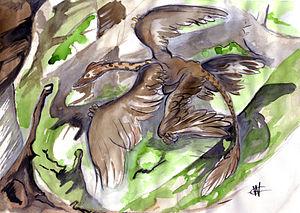
vision d'artiste d'un microraptor gui
Microraptor est un genre éteint de petits dinosaures saurischiens de la famille des Dromaeosauridae du biote de Jehol de Chine, datant du Crétacé inférieur, soit il y a environ 120 Ma. Comme Archaeopteryx, il démontre le très proche lien de parenté entre dinosaures et oiseaux. Comme ces derniers, Microraptor possède des pennes sur les pattes et la queue.